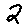
Label: 2